Assassination of Spencer Perceval

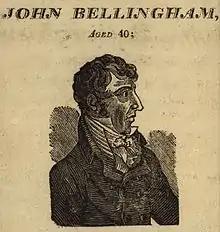
A contemporary engraving of John Bellingham

In 1804 Bellingham returned to Archangelsk to supervise a major commercial venture, accompanied by Mary and their infant son. His business completed, in November he prepared to return home, but was detained on account of a supposed unpaid debt. This arose from losses incurred by a business associate for which Bellingham was deemed liable. Bellingham denied any responsibility for the debt; his detention, he thought, was an act of revenge by powerful Russian merchants who—erroneously—thought that he had frustrated an insurance claim relating to a lost ship. Two arbitrators appointed by the governor of Archangelsk determined that he was responsible for a sum of 2,000 roubles (about £200), a fraction of the original amount claimed. Bellingham rejected this judgement.